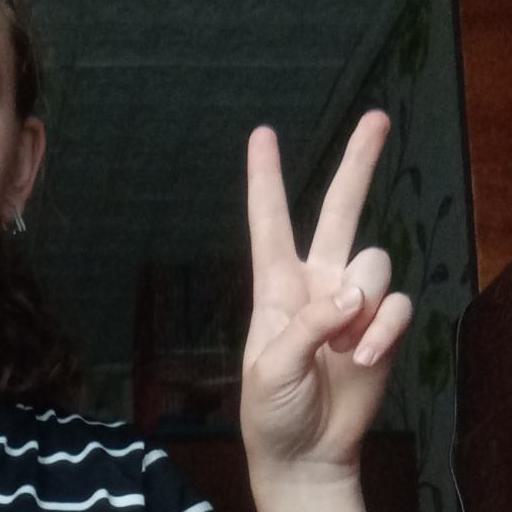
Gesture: peace